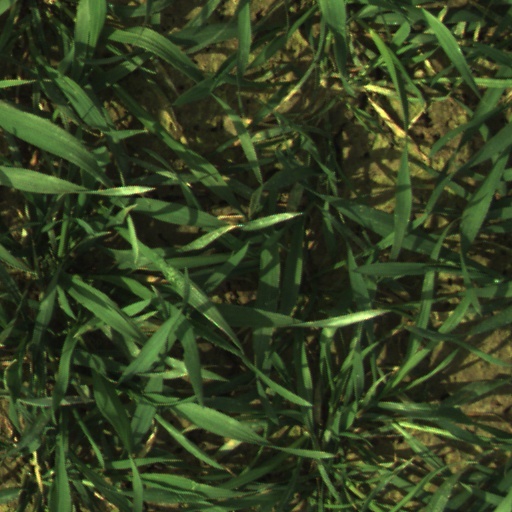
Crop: wheat